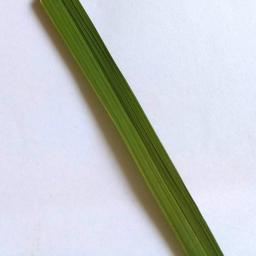
Label: Rice___Healthy